WHJJ

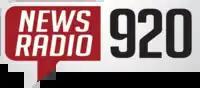
Logo before translator sign on

In December 2006, WHJJ owner Clear Channel Communications (now known as iHeartMedia) fired afternoon drive time veteran Arlene Violet, after 16 years, as part of a company-wide cost-cutting measure. In 2013, WHJJ was rebranded as "NewsRadio 920", replacing conservative morning talk host Helen Glover with Rhode Island Radio Hall Of Famer Ron St. Pierre, to present a more news-centric program. In December 2020, St. Pierre left the station as the station picked up Jim Polito's morning show, heard already on two Massachusetts sister stations: WTAG in Worcester and WHYN in Springfield.